Fate of Alakada

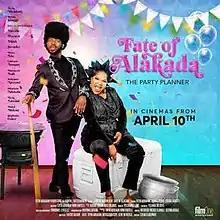
Promotional poster

Fate of Alakada: The Party Planner also known as Fate of Alakada is a 2020 Nigerian action comedy film written by Moshood Yakubu Olawale and Ozioma Ogbaji, and directed by Kayode Kasum. The film stars Toyin Abraham, Mercy Eke and Broda Shaggi in the lead roles. This was the fifth film in the "Alakada" franchise and it was also the sequel to the 2017 comedy film "Alakada Reloaded". The film is based on poking fun at social media fakeness and the current Nigerian pop culture. The film had its theatrical release on 1 October 2020 coinciding with the Independence Day of Nigeria and opened to extremely positive reviews. It also became a box office success and also eventually became the highest grossing Nigerian film of 2020.